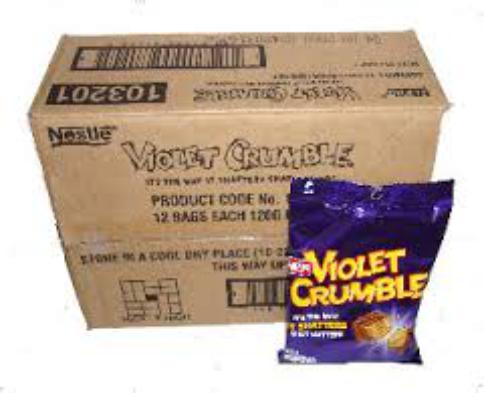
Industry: Food